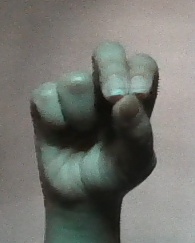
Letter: gaaf